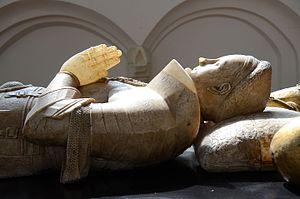
Arnhem est une commune néerlandaise, chef-lieu de la province de Gueldre, dans l'est des Pays-Bas. Arnhem est située sur le Rhin inférieur et compte 150 000 habitants, au 1ᵉʳ janvier 2012, faisant ainsi partie des dix villes les plus peuplées des Pays-Bas.